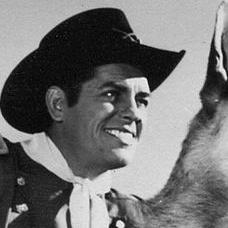
Age: 34